Washington State Route 162

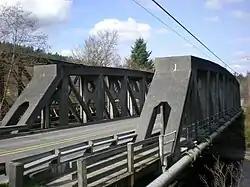
Until 2015, SR 162 crossed the Puyallup River northwest of Orting on the McMillin Bridge

SR 162 was codified as SSH 5E during the creation of the primary and secondary state highways in 1937, beginning at Primary State Highway 5 (PSH 5) and U.S. Route 410 in Puyallup, traveling through Orting and South Prairie to end at an intersection with a branch of PSH 5 southwest of Buckley. SSH 5E had a branch that traveled south from Orting to Electron that was removed from the state highway system in 1955. The highway traveled across the Puyallup River into Orting on the McMillin Bridge, which opened in 1934 as a concrete half-through truss bridge to save the Department of Highways a total of $826. SR 162 was established during the 1964 highway renumbering and was codified in 1970 as the replacement to SSH 5E. The western terminus, now at SR 410, was moved east to an interchange in Sumner after the completion of the Sumner Freeway in 1972. The McMillin Bridge was added to the National Register of Historic Places in 1982 as an example of a half-through truss bridge built with concrete instead of steel. The route of the highway has not seen a major revision since 1972; however, WSDOT repaved the roadway and added guardrails between Orting and Buckley in 2008. The deteriorating McMillin Bridge was replaced by WSDOT with a two-lane, span over the Puyallup River that opened in September 2015. The old bridge was saved from demolition and cordoned off to prevent use by traffic.